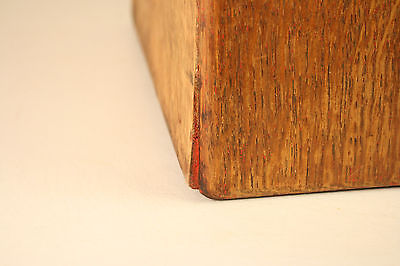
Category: cabinet